SS Palo Alto

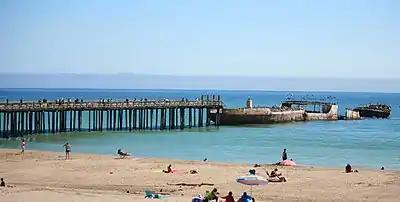
SS "Palo Alto" in July 2012 when she was still largely congruent on one axis (click to enlarge).

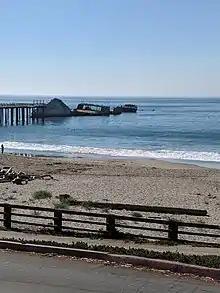
The "Palo Alto" in 2018

In the spring of 2005, oil found on wildlife nearly two years earlier, killing dozens of seabirds, was traced back to the ship, whose fuel tanks had cracked and were leaking fuel oil. In September 2006, a clean-up project was started that cost an estimated $1.7 million, approximately the same as the estimated $1.5 million cost of the original construction of the ship in 1919. During the clean-up, workers pumped 500 U.S. gallons (416 Imperial gallons; 1,893 liters) of oil from the ship and discovered the carcasses of 200 more birds and two harbor seals inside the wreck.